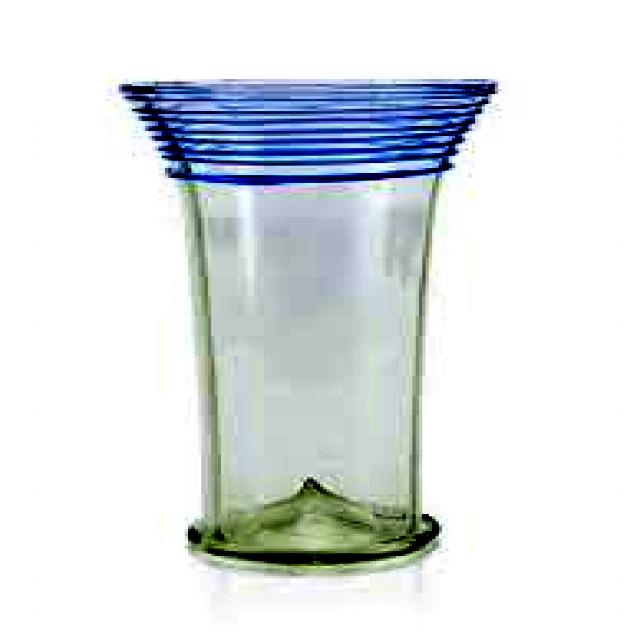
Label: Glass